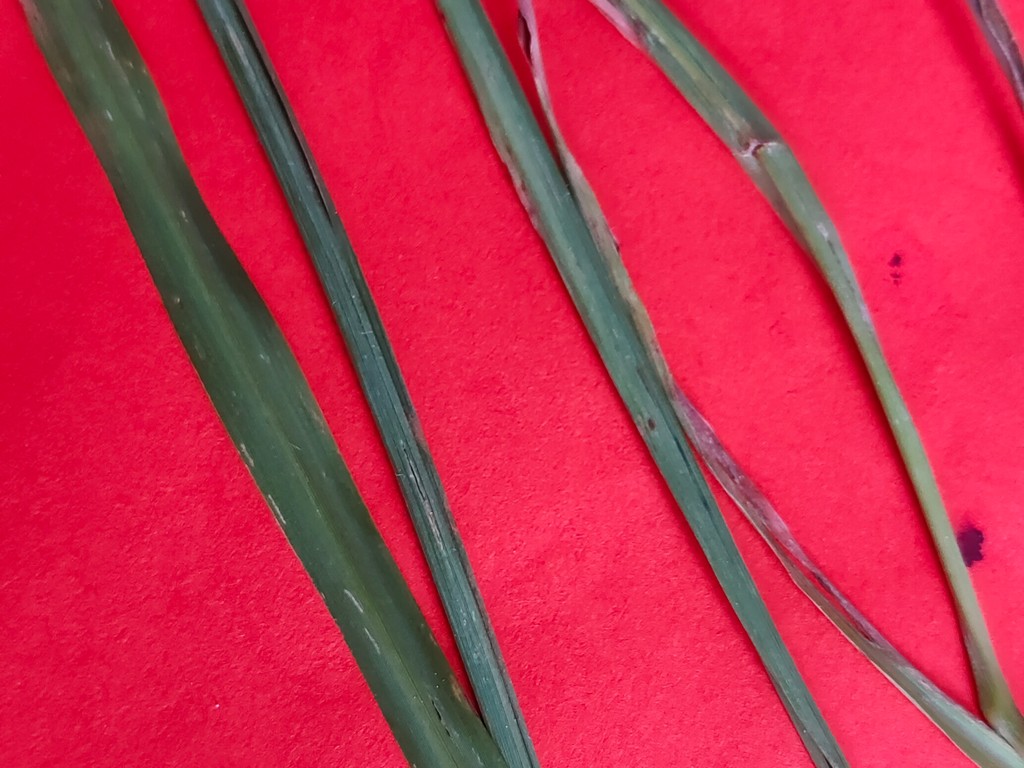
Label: Unhealthy